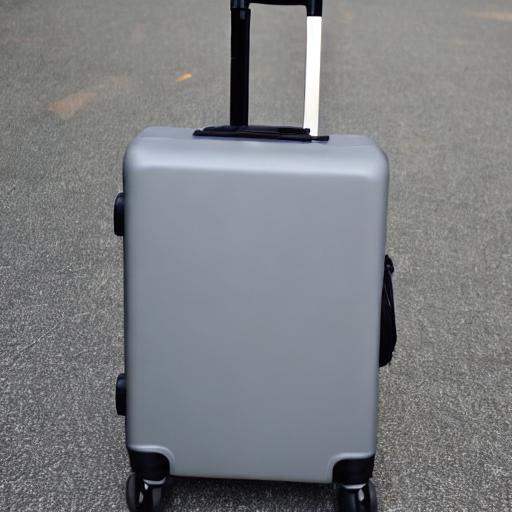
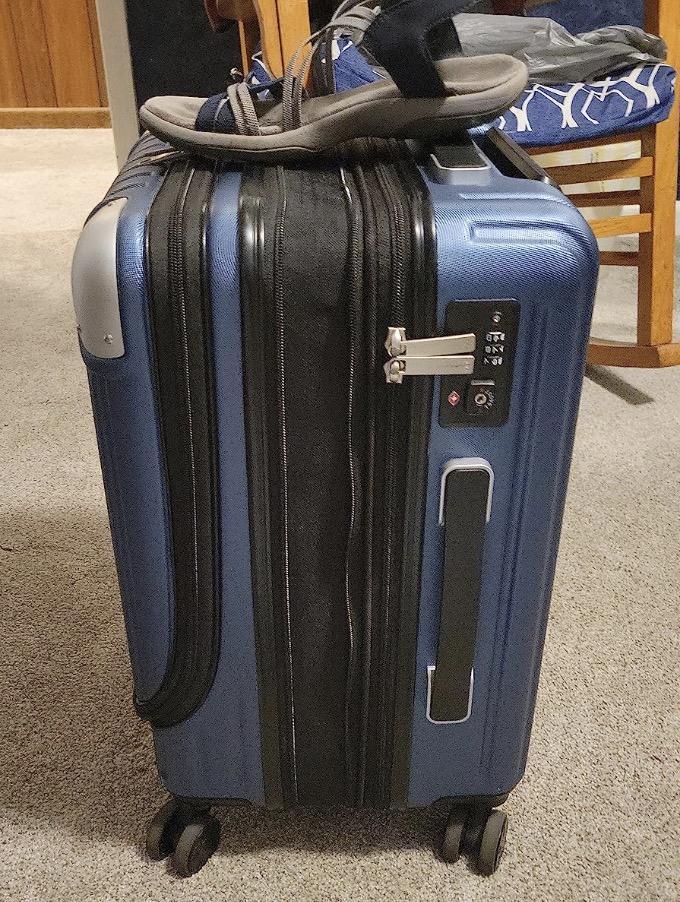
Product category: items_tea
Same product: no